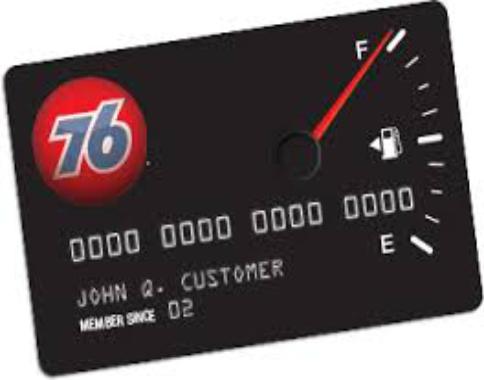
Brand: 76
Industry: Clothes